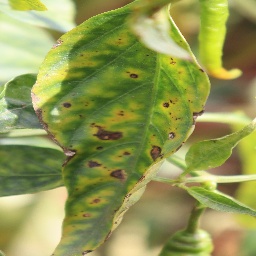
Label: nutritional